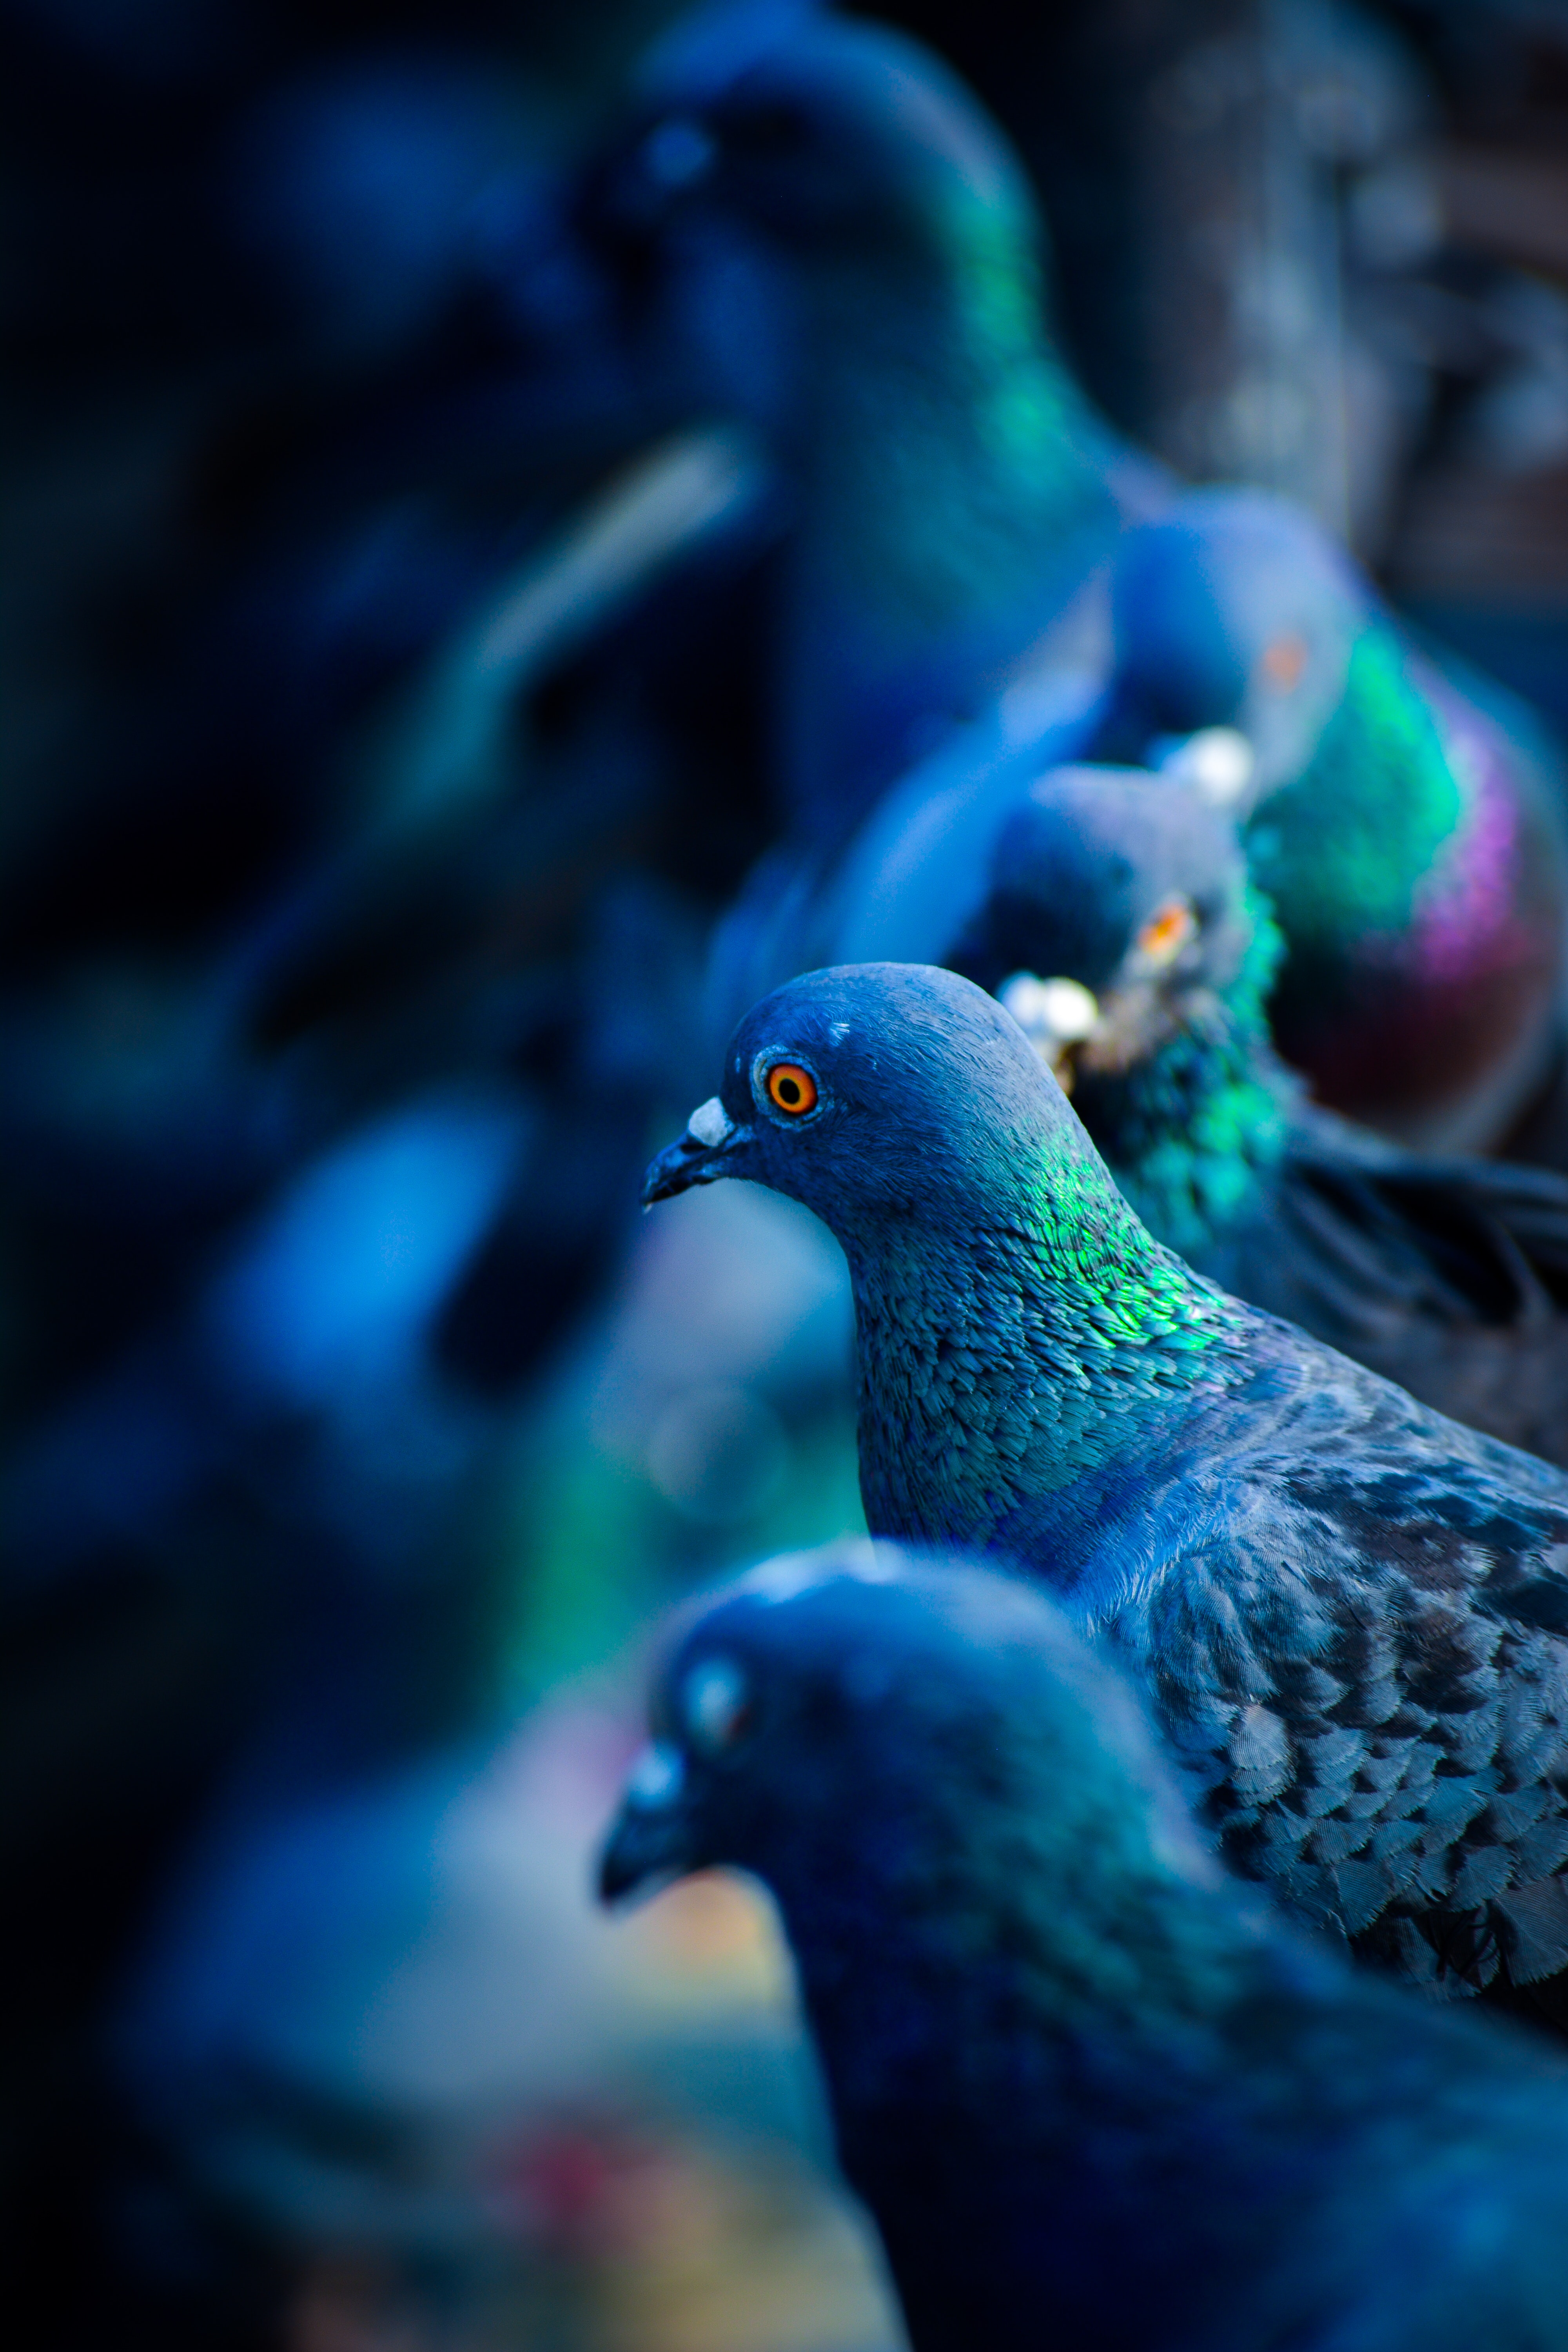
blue, beak, bird, cobalt blue, close up, organism, pigeons and doves, feather, turquoise, macro photography, wildlife